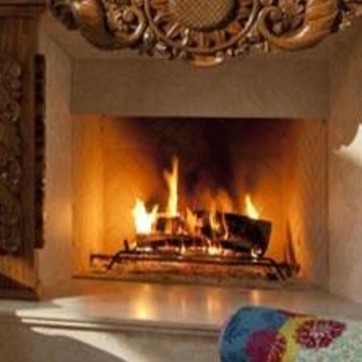
Material: other